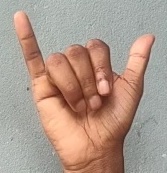
ASL sign: Y